Ekelundsbron

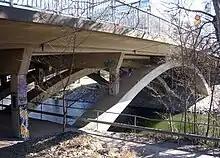
Ekelundsbron seen from Solna

Ekelundsbron (Swedish: "The Ekelund Bridge") is a bridge in Stockholm, Sweden. Passing over the canal Karlbergskanalen, it connects the city district Stadshagen on Kungsholmen to the northern suburb Solna.